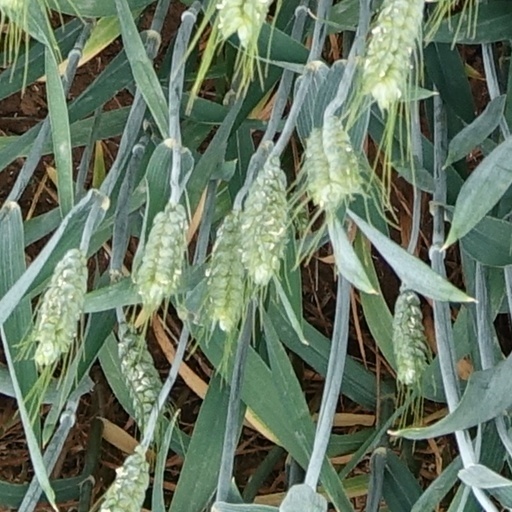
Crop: wheat